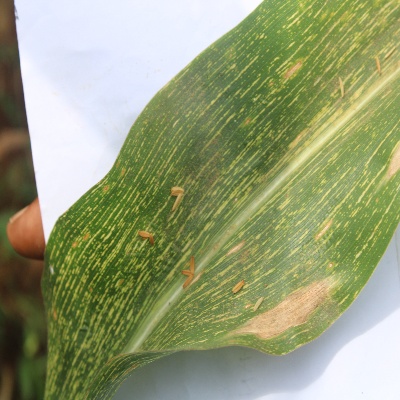
Crop: Maize
Condition: streak virus